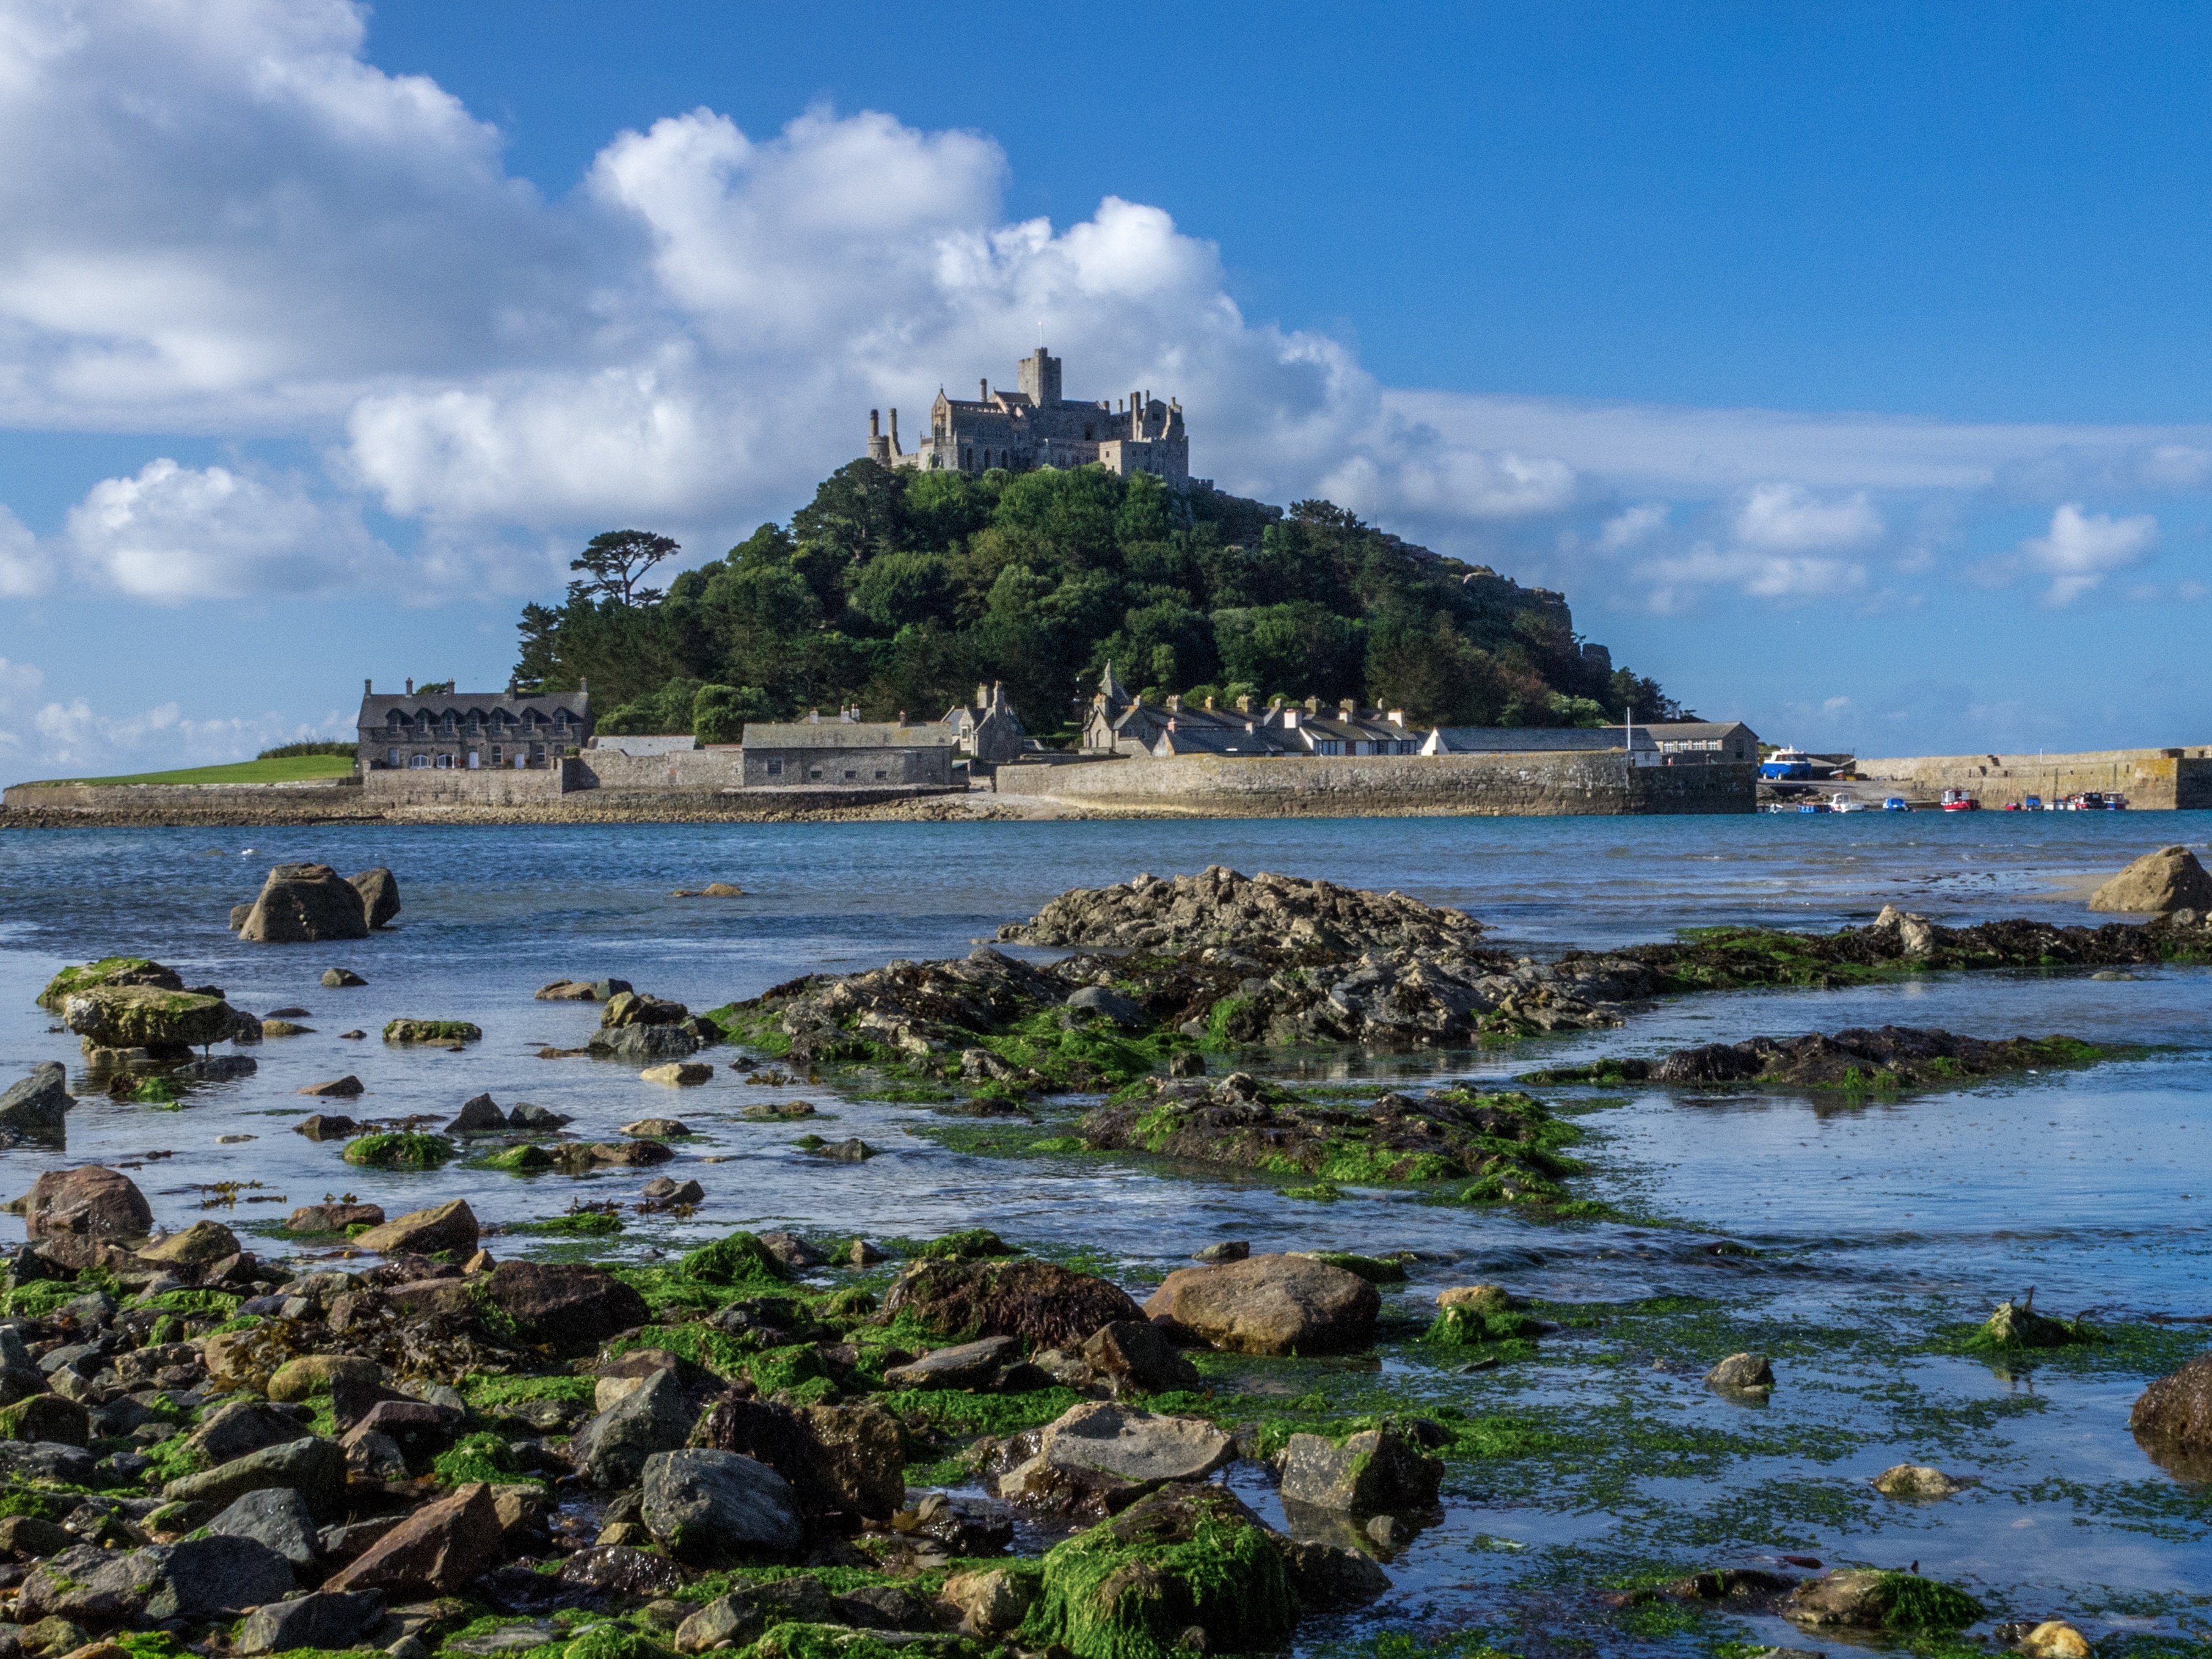
beach, landscape, sea, coast, water, outdoor, rock, ocean, horizon, architecture, shore, wave, summer, cliff, cove, bay, island, terrain, body of water, rocks, archipelago, cape, islet, landform, geographical feature